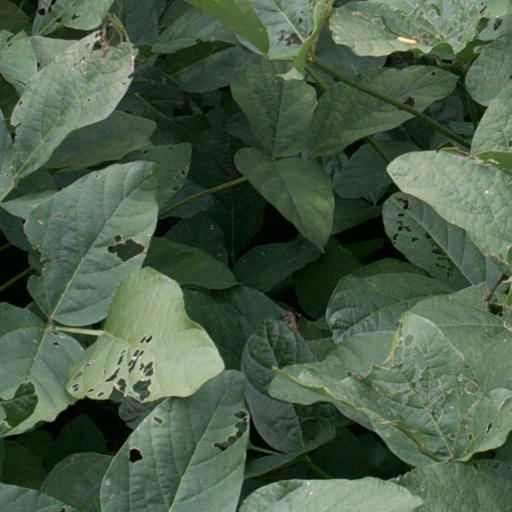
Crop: soybean